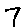
Label: 7